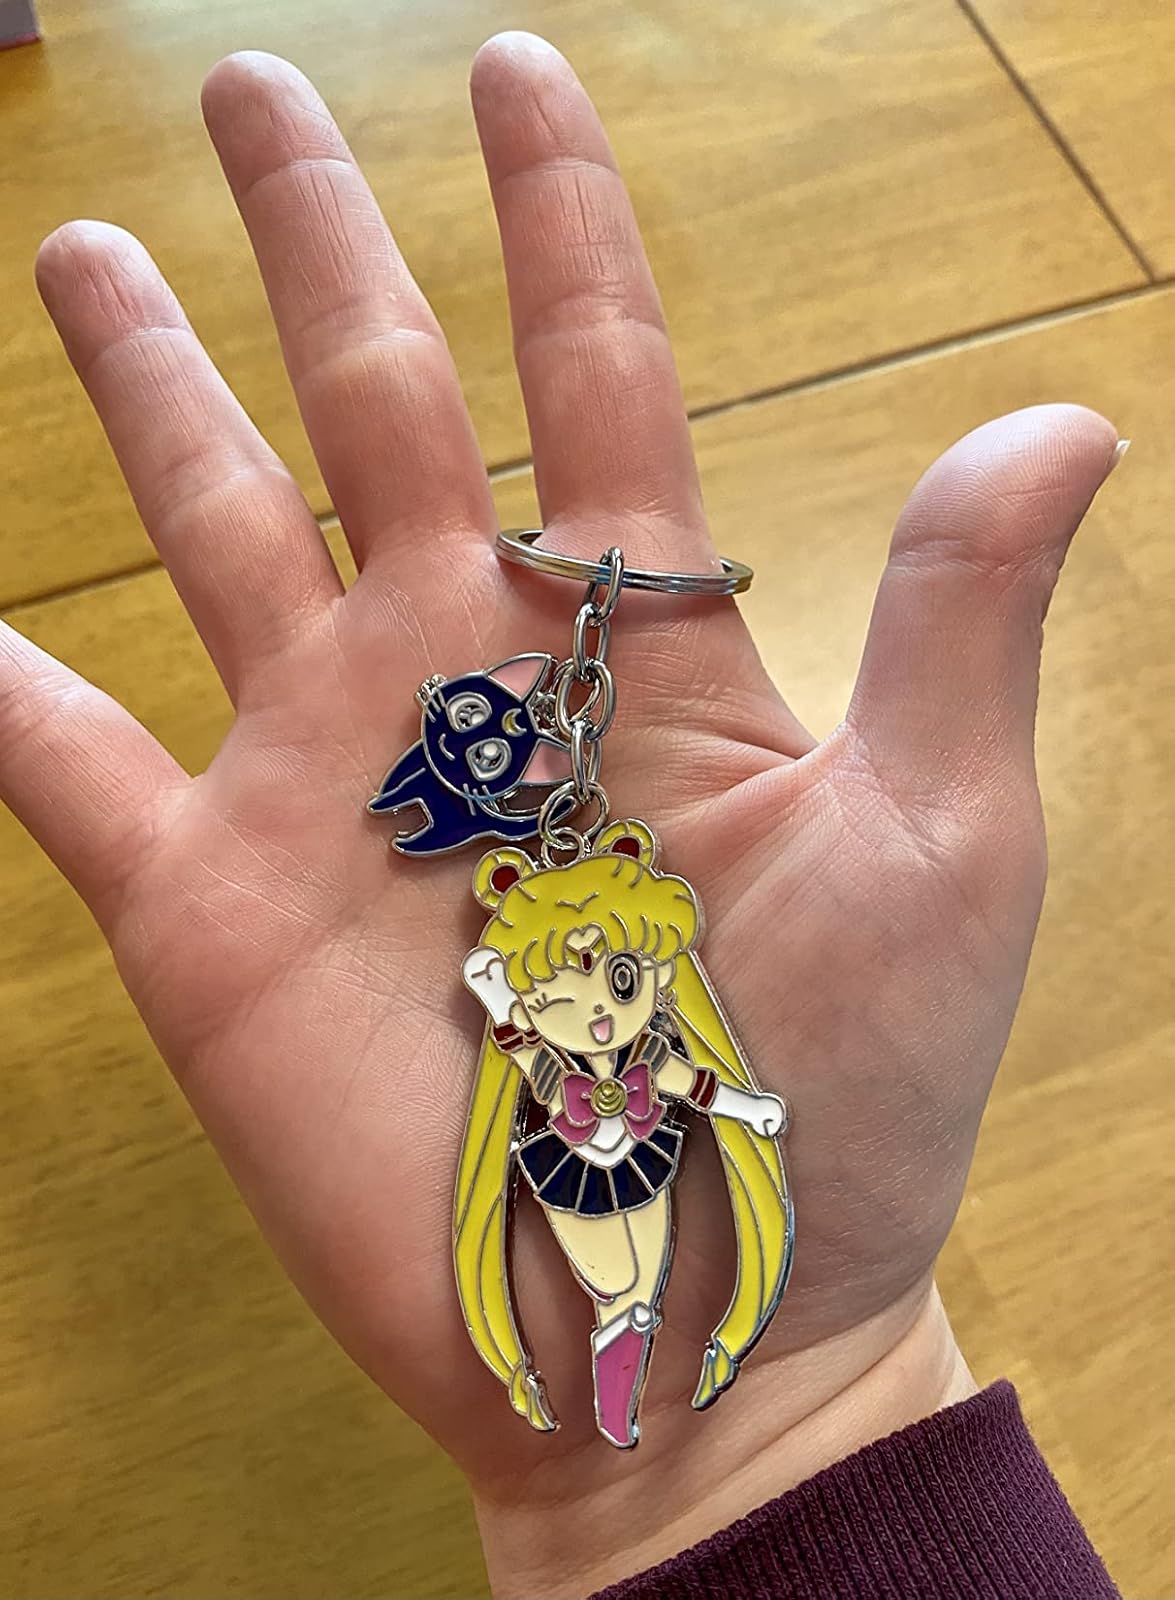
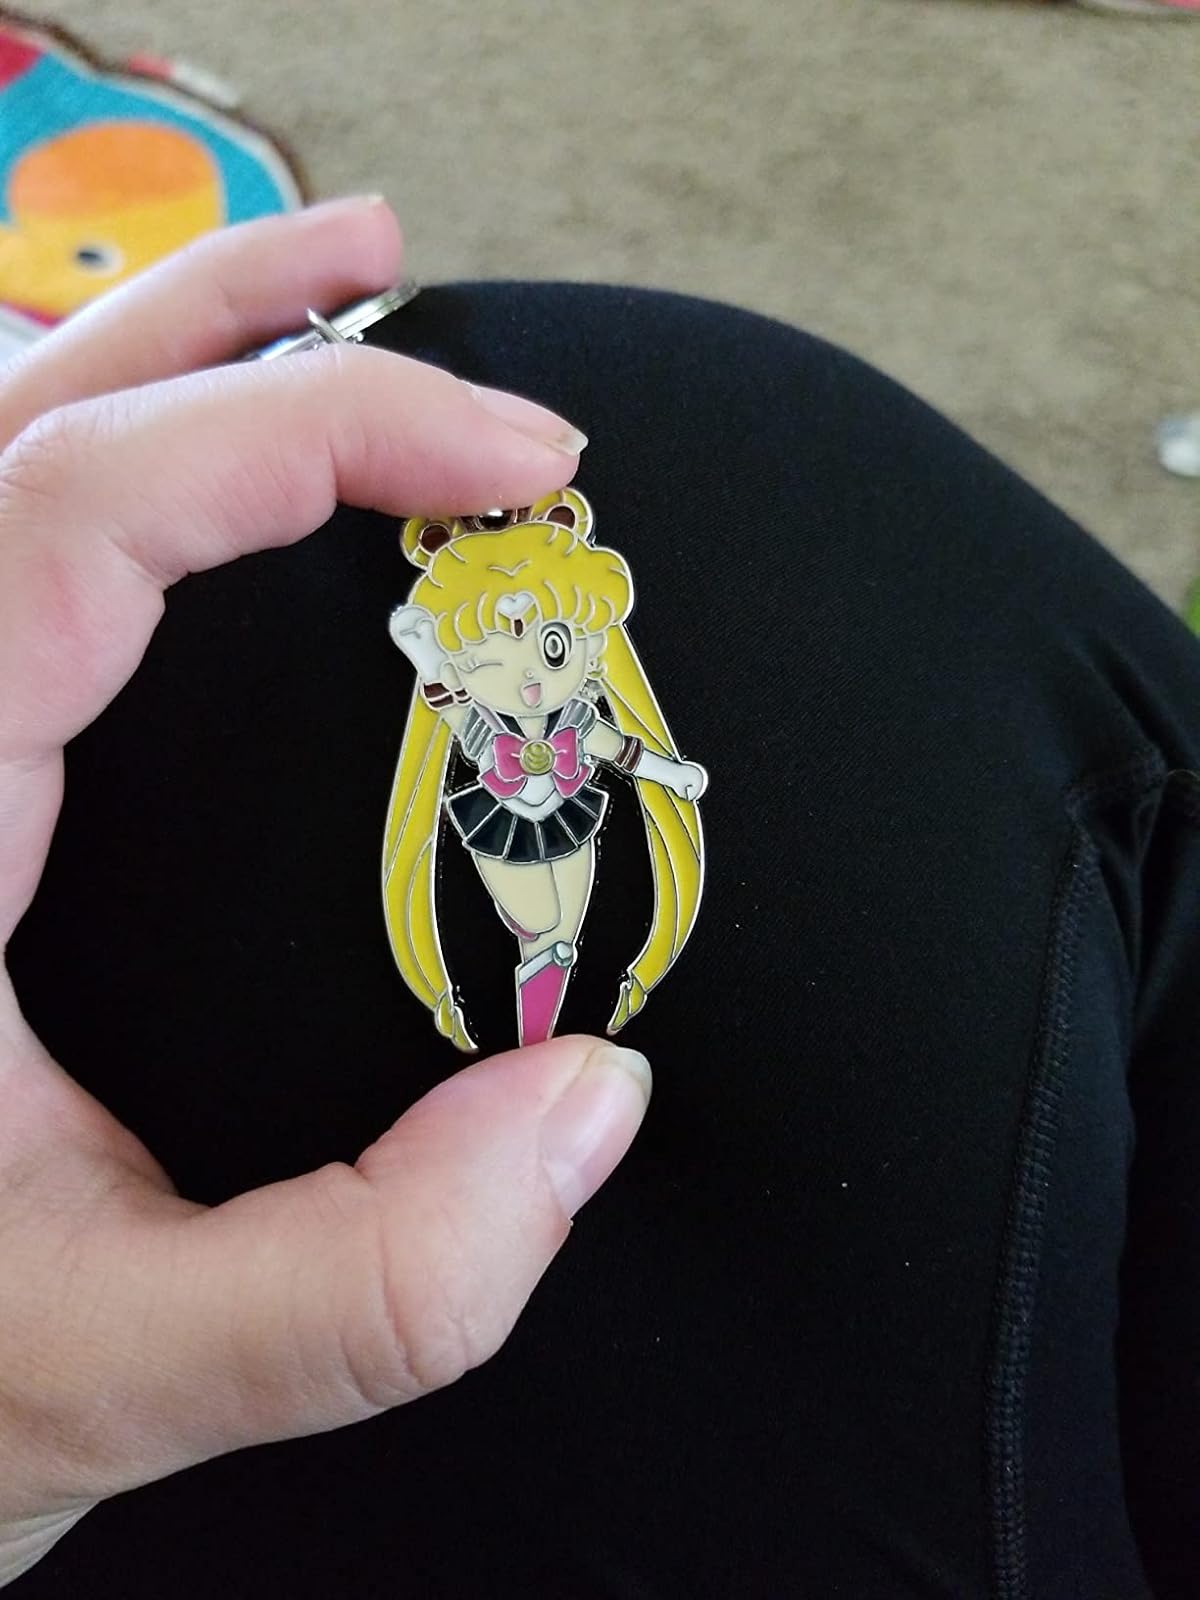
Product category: accessories_keychain
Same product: yes